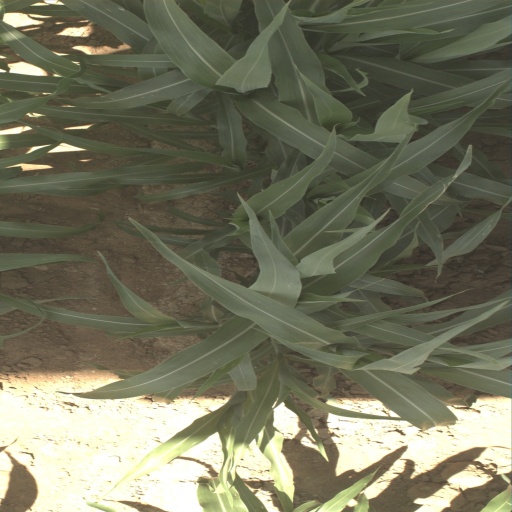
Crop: sorghum